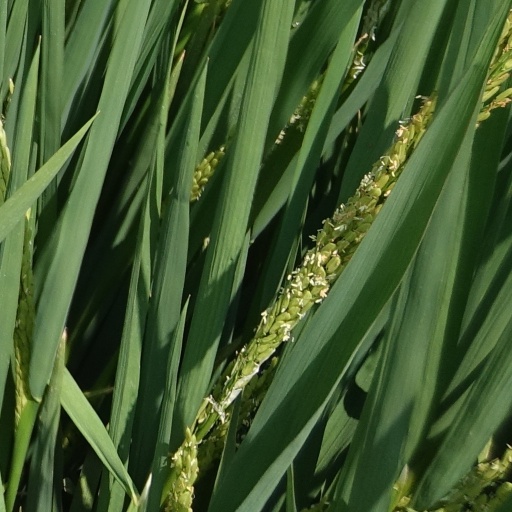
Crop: rice